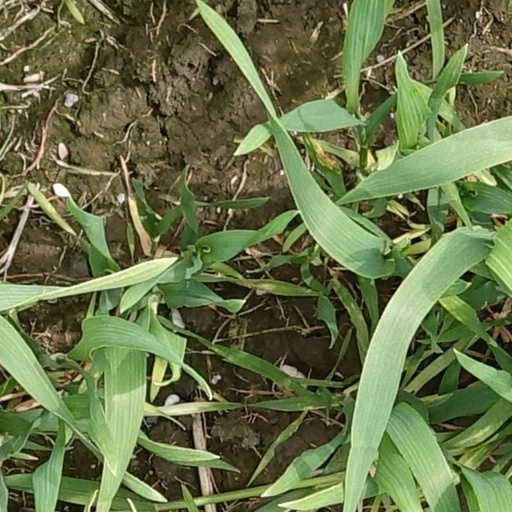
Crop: wheat